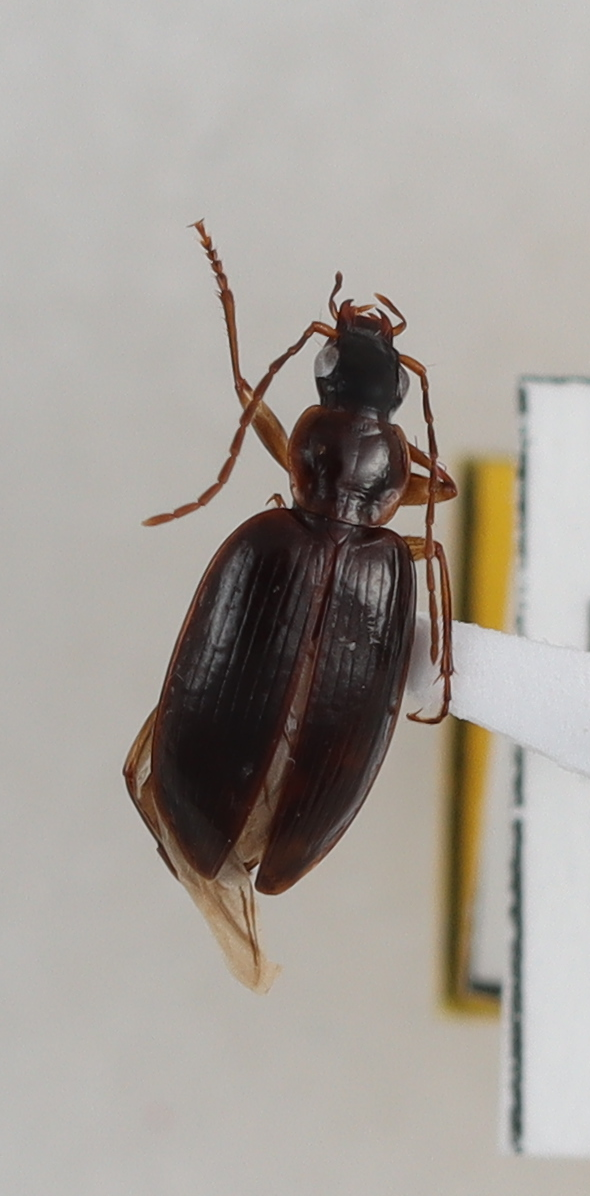
Scientific name: Blackburnia hawaiiensis
Plot: 15
Trap: W
Collected: 20240911